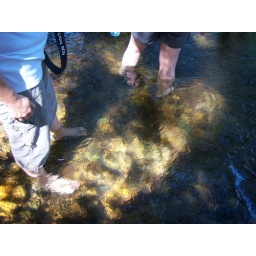
exfoliation by river fish